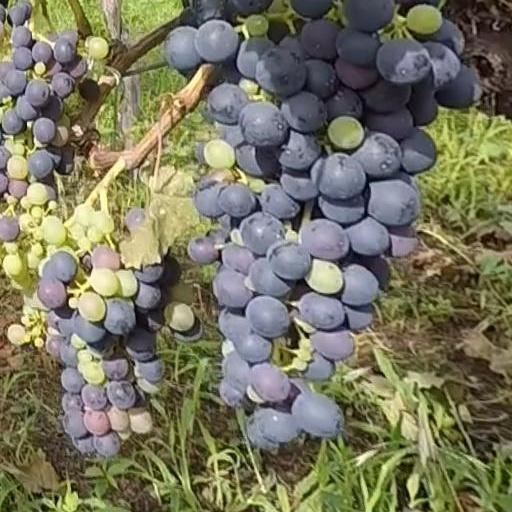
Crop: grape